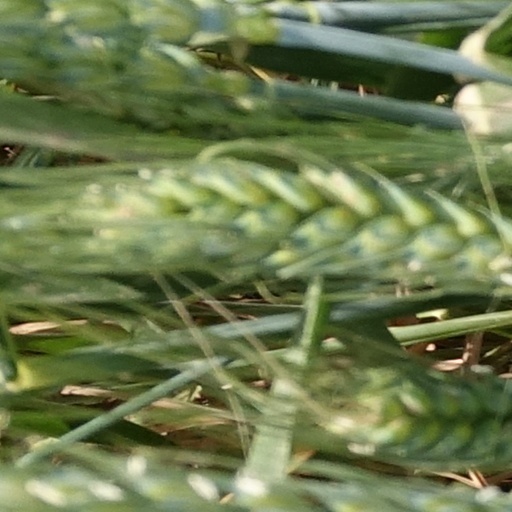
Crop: wheat